Contrail

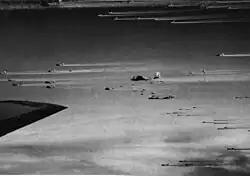
USAAF 8th Air Force B-17s and their contrails

Contrail cirrus may be air traffic's largest radiative forcing component, larger than all accumulated from aviation, and could triple from a 2006 baseline to 160–180 mW/m by 2050 without intervention. For comparison, the total radiative forcing from human activities amounted to 2.72 W/m (with a range between 1.96 and 3.48W/m) in 2019, and the increase from 2011 to 2019 alone amounted to 0.34W/m. Contrail effects differ a lot depending on when they are formed, as they decrease the daytime temperature and increase the nighttime temperature, reducing their difference. In 2006, it was estimated that night flights contribute 60 to 80% of contrail radiative forcing while accounting for 25% of daily air traffic, and winter flights contribute half of the annual mean radiative forcing while accounting for 22% of annual air traffic.